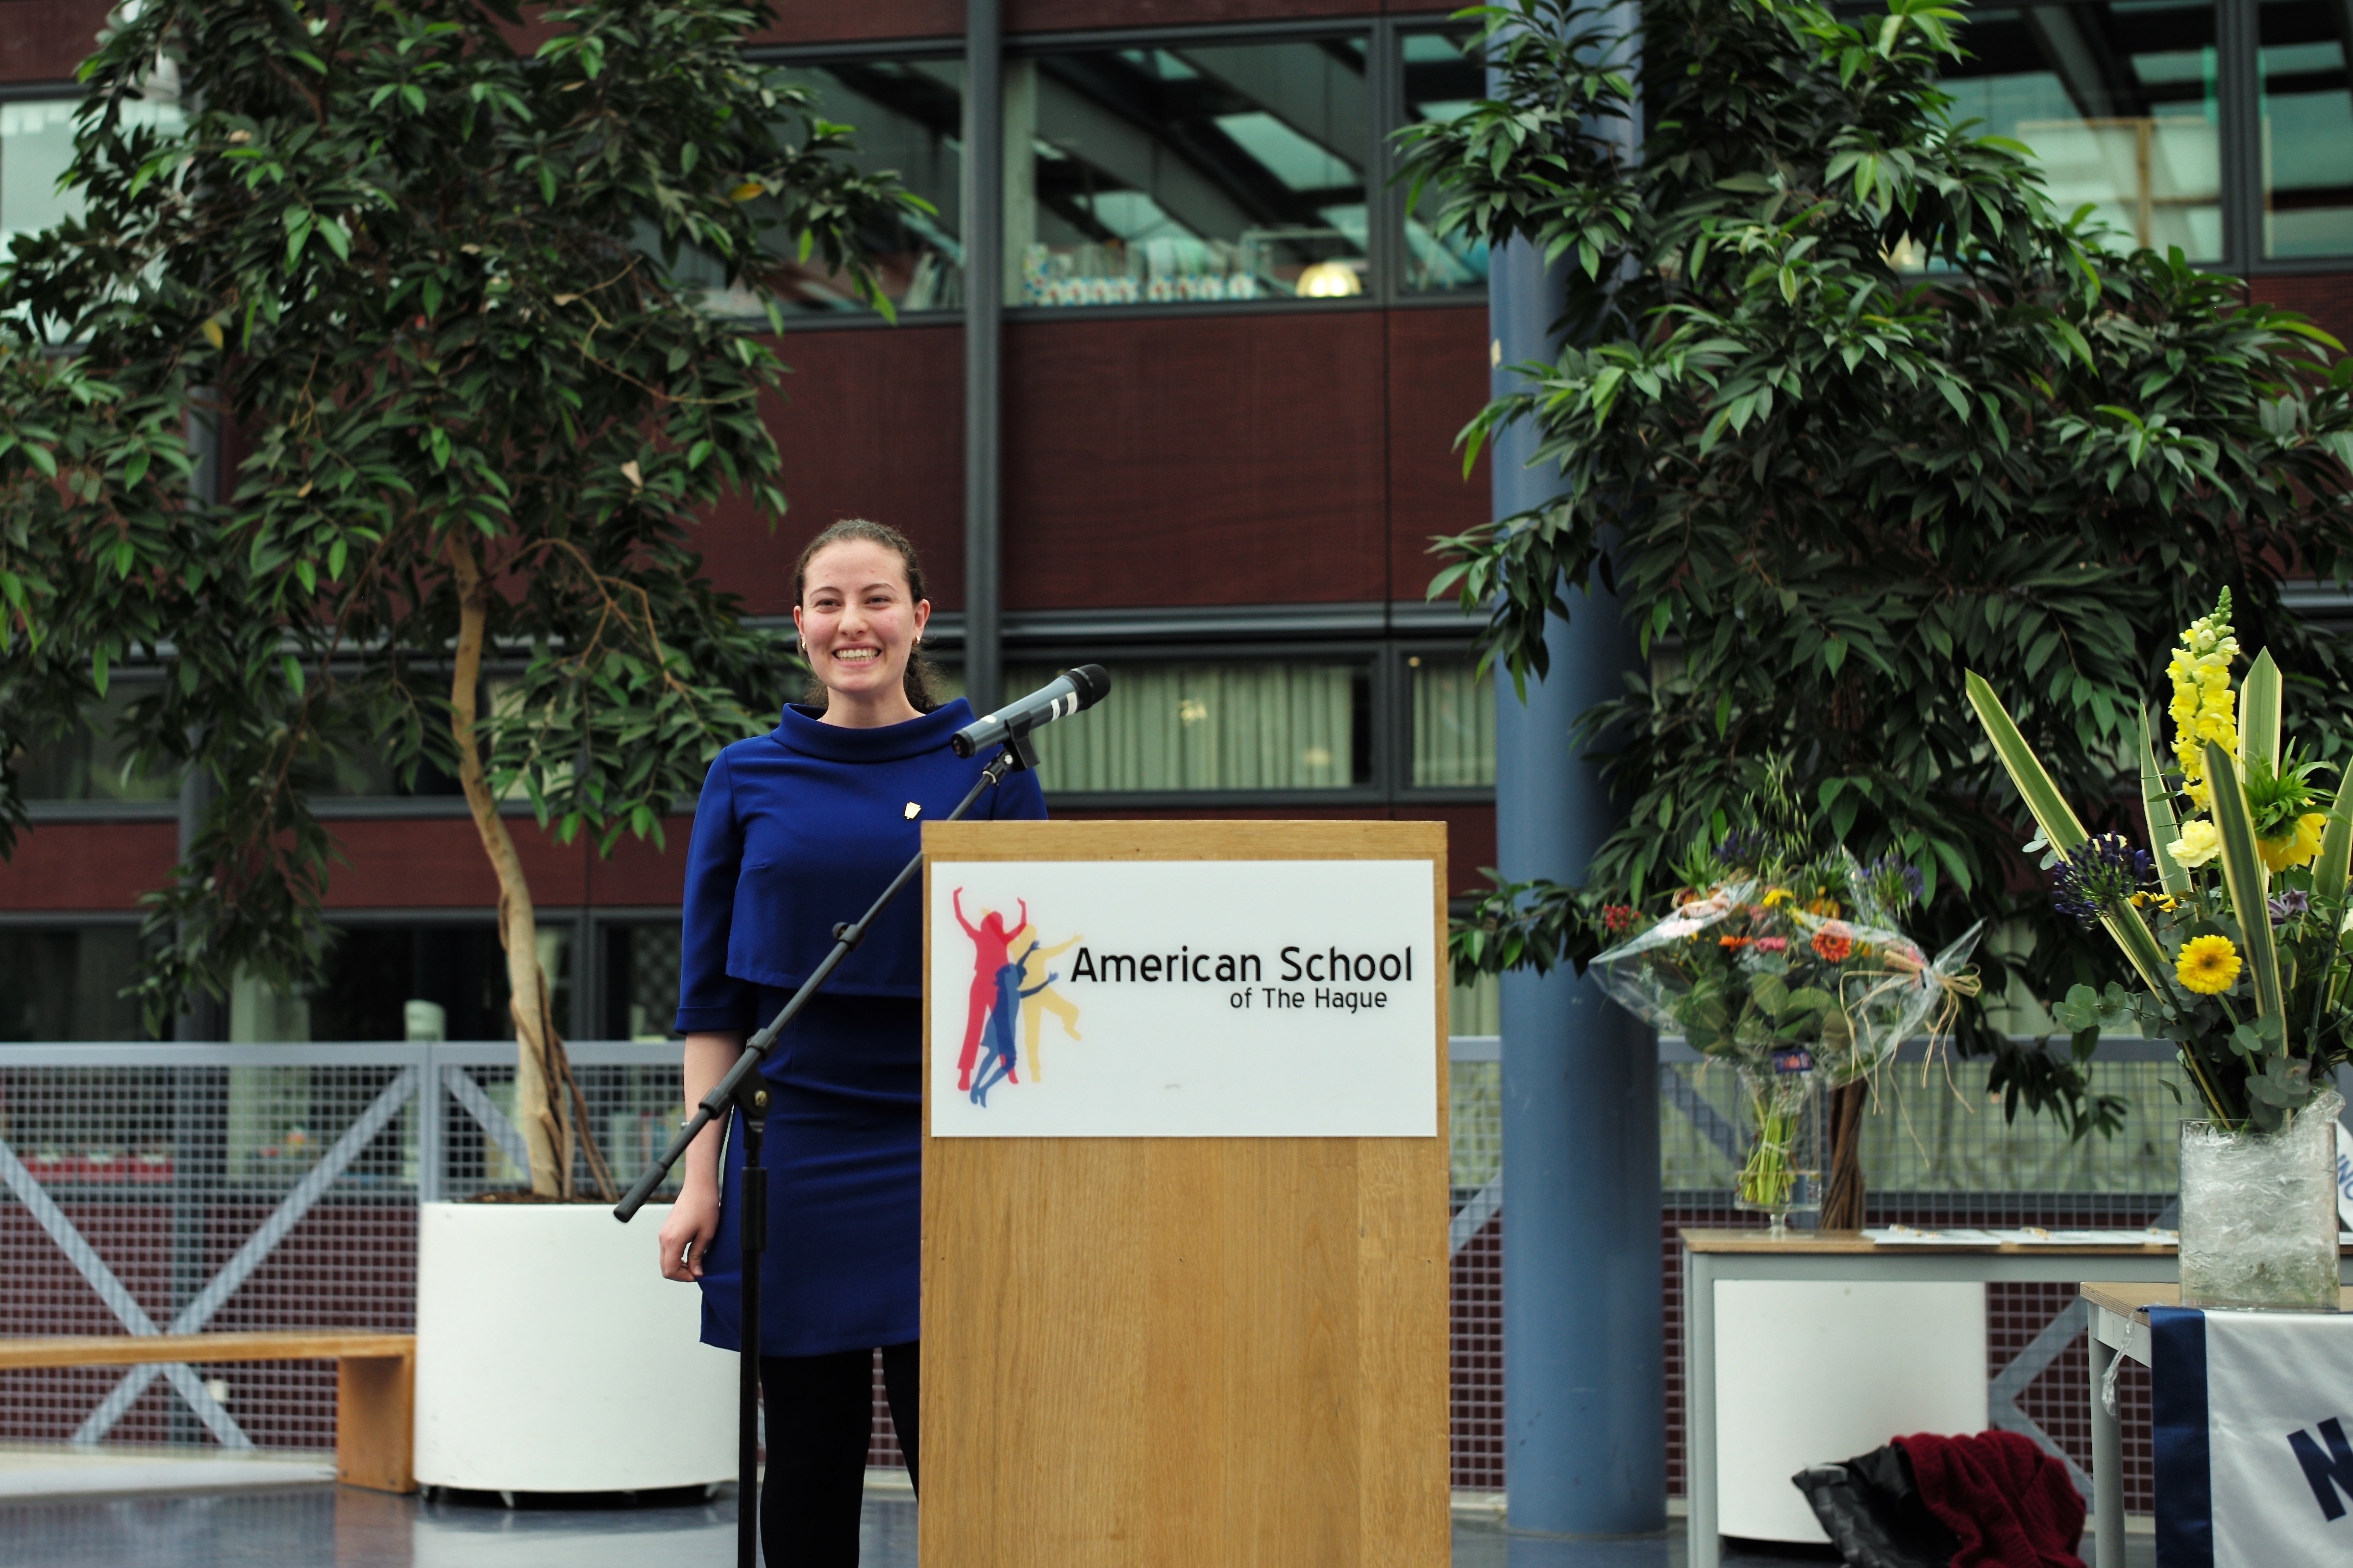
community, ash, 2015, national, holland, hague, netherlands, m, american, society, honor, school, leica, 240, nhs, induction